Tom Tobiassen

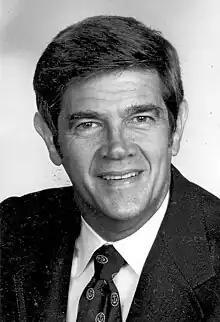
Tobiassen in 1982

Tom Tobiassen (November 21, 1931 – April 8, 2010) was an American politician. He served as a member for the 1st and 3rd district of the Florida House of Representatives. He also served as a member for the 2nd district of the Florida Senate.